Frederick Lewis Maitland

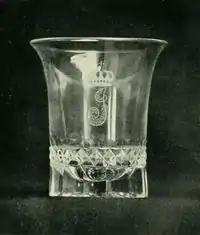
Tumbler given to Maitland by Napoleon

Maitland took command of the 74-gun in October 1818, and in 1819 sailed her to South America. He took Lord George Beresford from Rio de Janeiro to Lisbon in 1820, and then returned to the Mediterranean. He then carried Ferdinand I, king of the Two Sicilies from Naples to Livorno. The passage was rough and lasted seven days, but they arrived safely on 20 December. As a token of gratitude the king invested Maitland with the insignia of a knight commander of the Order of St Ferdinand and Merit, and presented him with his portrait, set with diamonds, in a gold box. Maitland then returned to England, and was appointed to command the 74-gun , the guardship at Portsmouth. He spent three years aboard her, leaving her in August 1823. He commanded in the Mediterranean between 1827 and 1830, and was promoted to Rear-Admiral of the Blue on 22 July 1830, and Rear Admiral of the Red on 10 January 1837. He had been appointed a Companion of the Order of the Bath (CB) on the restructuring of the Order in 1815, and on 17 November 1830 he was advanced to Knight Commander (KCB). He was appointed a Deputy Lieutenant of the County of Fife on 5 March 1831.